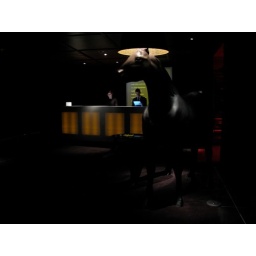
Horse lamp in front of check-in desk